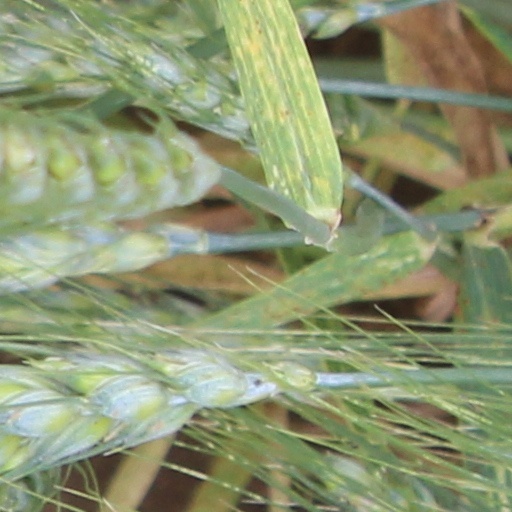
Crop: wheat